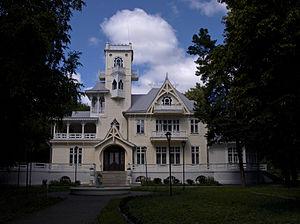
Sarapoul est une ville de la république d'Oudmourtie, en Russie. Sarapoul est la deuxième ville d'Oudmourtie par sa population : 98 569 habitants en 2016.